40s

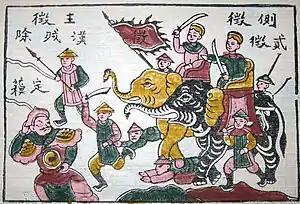
An anachronistic depiction of the Trung sisters' rebellion (40–43 AD)

Claudius became Roman Emperor in 41, following the assassination of Caligula. In 43, he sent Aulus Plautius with four legions to Britain ("Britannia"), initiating the decades-long Roman conquest of Britain. In China, The Trưng sisters' rebellion took place in the south of Han China between 40 AD and 43 AD: In 40 AD, the Vietnamese leader Trưng Trắc and her sister Trưng Nhị rebelled against Chinese authorities in Jiaozhi (in what is now northern Vietnam). In 42 AD, Han China dispatched General Ma Yuan to lead an army to strike down the Yue rebellion of the Trưng sisters. In 43 AD, the Han army fully suppressed the uprising and regained complete control.